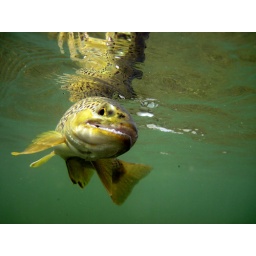
brown trout under water green river